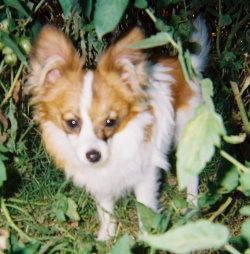
papillon